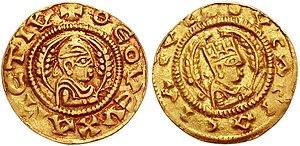
Ousas est un Roi Aksoum.